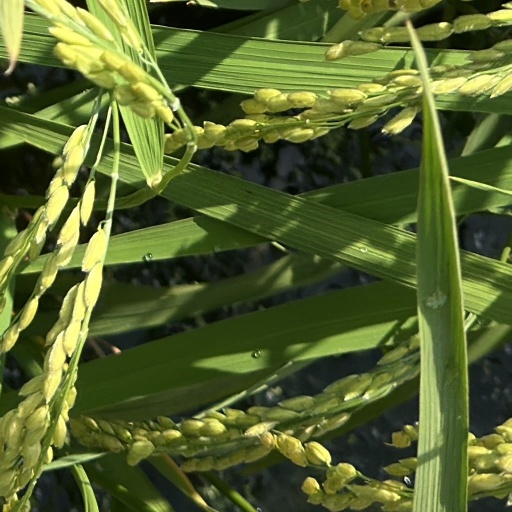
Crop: rice